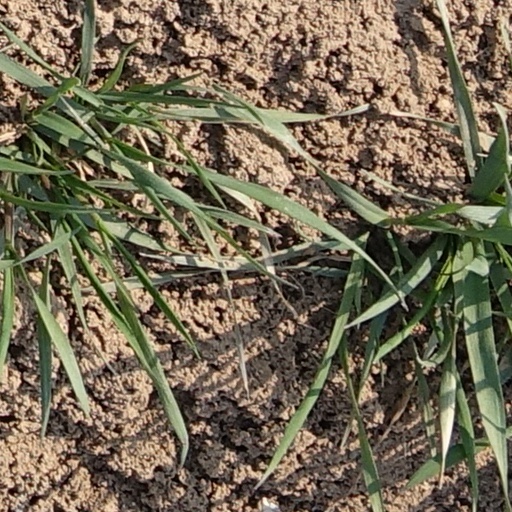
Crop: wheat